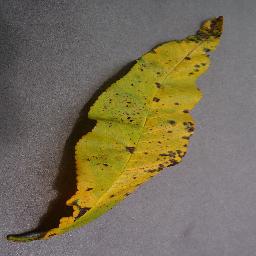
Label: Peach___Bacterial_spot